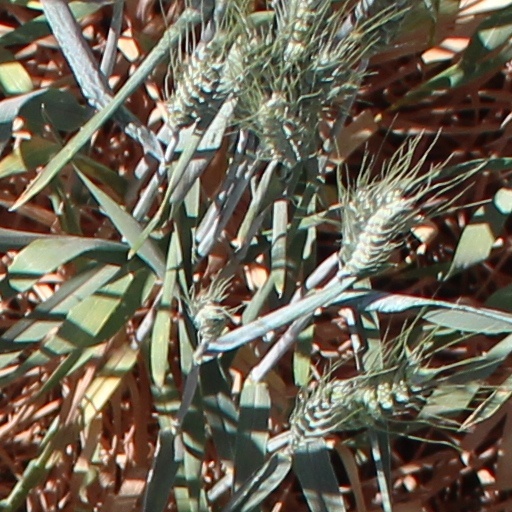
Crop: wheat